Nord's 9th constituency

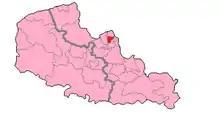
Nord's 9th Constituency shown within Nord-Pas-de-Calais

The 9th constituency of the Nord is a French legislative constituency in the Nord "département".